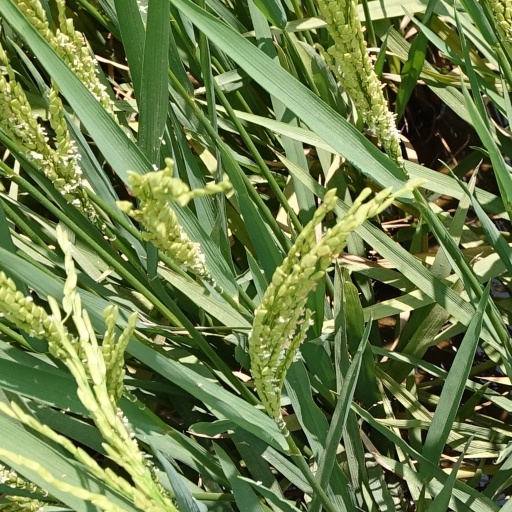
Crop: rice